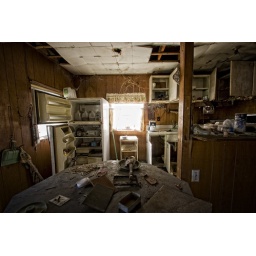
The kitchen of the abandoned home in Wakulla. Note the matches and chair leg wrapped in cloth...